Bourglinster Castle

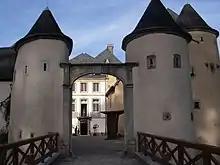
Bourglinster Castle

Bourglinster Castle (Luxembourgish: "Schlass Buerglënster"; ; German: "Schloss Burglinster") also known as Burg Linster, is located in the village of Bourglinster in central Luxembourg some to the east of Luxembourg City. Now housing a restaurant and facilities for business and cultural gatherings, the castle has a history stretching back to the 11th century.